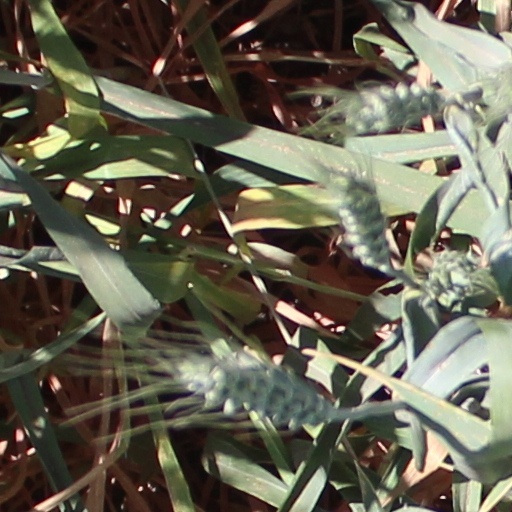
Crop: wheat